Riccardo Staglianò

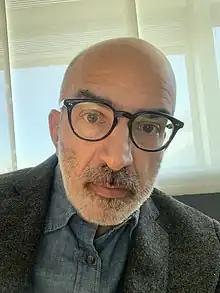
Riccardo Staglianò al Venerdì di Repubblica (2022)

Riccardo Staglianò (born 1968 in Viareggio) is an author and reporter for the Italian newspaper "La Repubblica".